California Air Resources Board

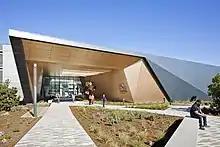
California Air Resources Board's Southern California headquarters in Riverside, California

In conjunction with relaxing the requirements in ZEV-96, CARB signed memoranda of agreement (MOAs) with the seven large scale manufacturers to begin rolling out demonstration fleets of ZEVs with limited public availability in the near term. The GM EV1 was the first battery electric vehicle (BEV) offered to the public, in partial fulfillment of the agreement with CARB. The EV1 was available only through a /month lease starting in December 1996; the initial markets were South Coast, San Diego, and Arizona, and expanded to Sacramento and the Bay Area. GM also offered an electric S-10 pickup truck to fleet operators.